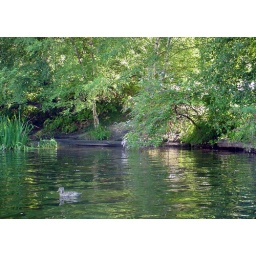
A duck floats through green reflections of the verdant cove in Seattle's Lake Union.